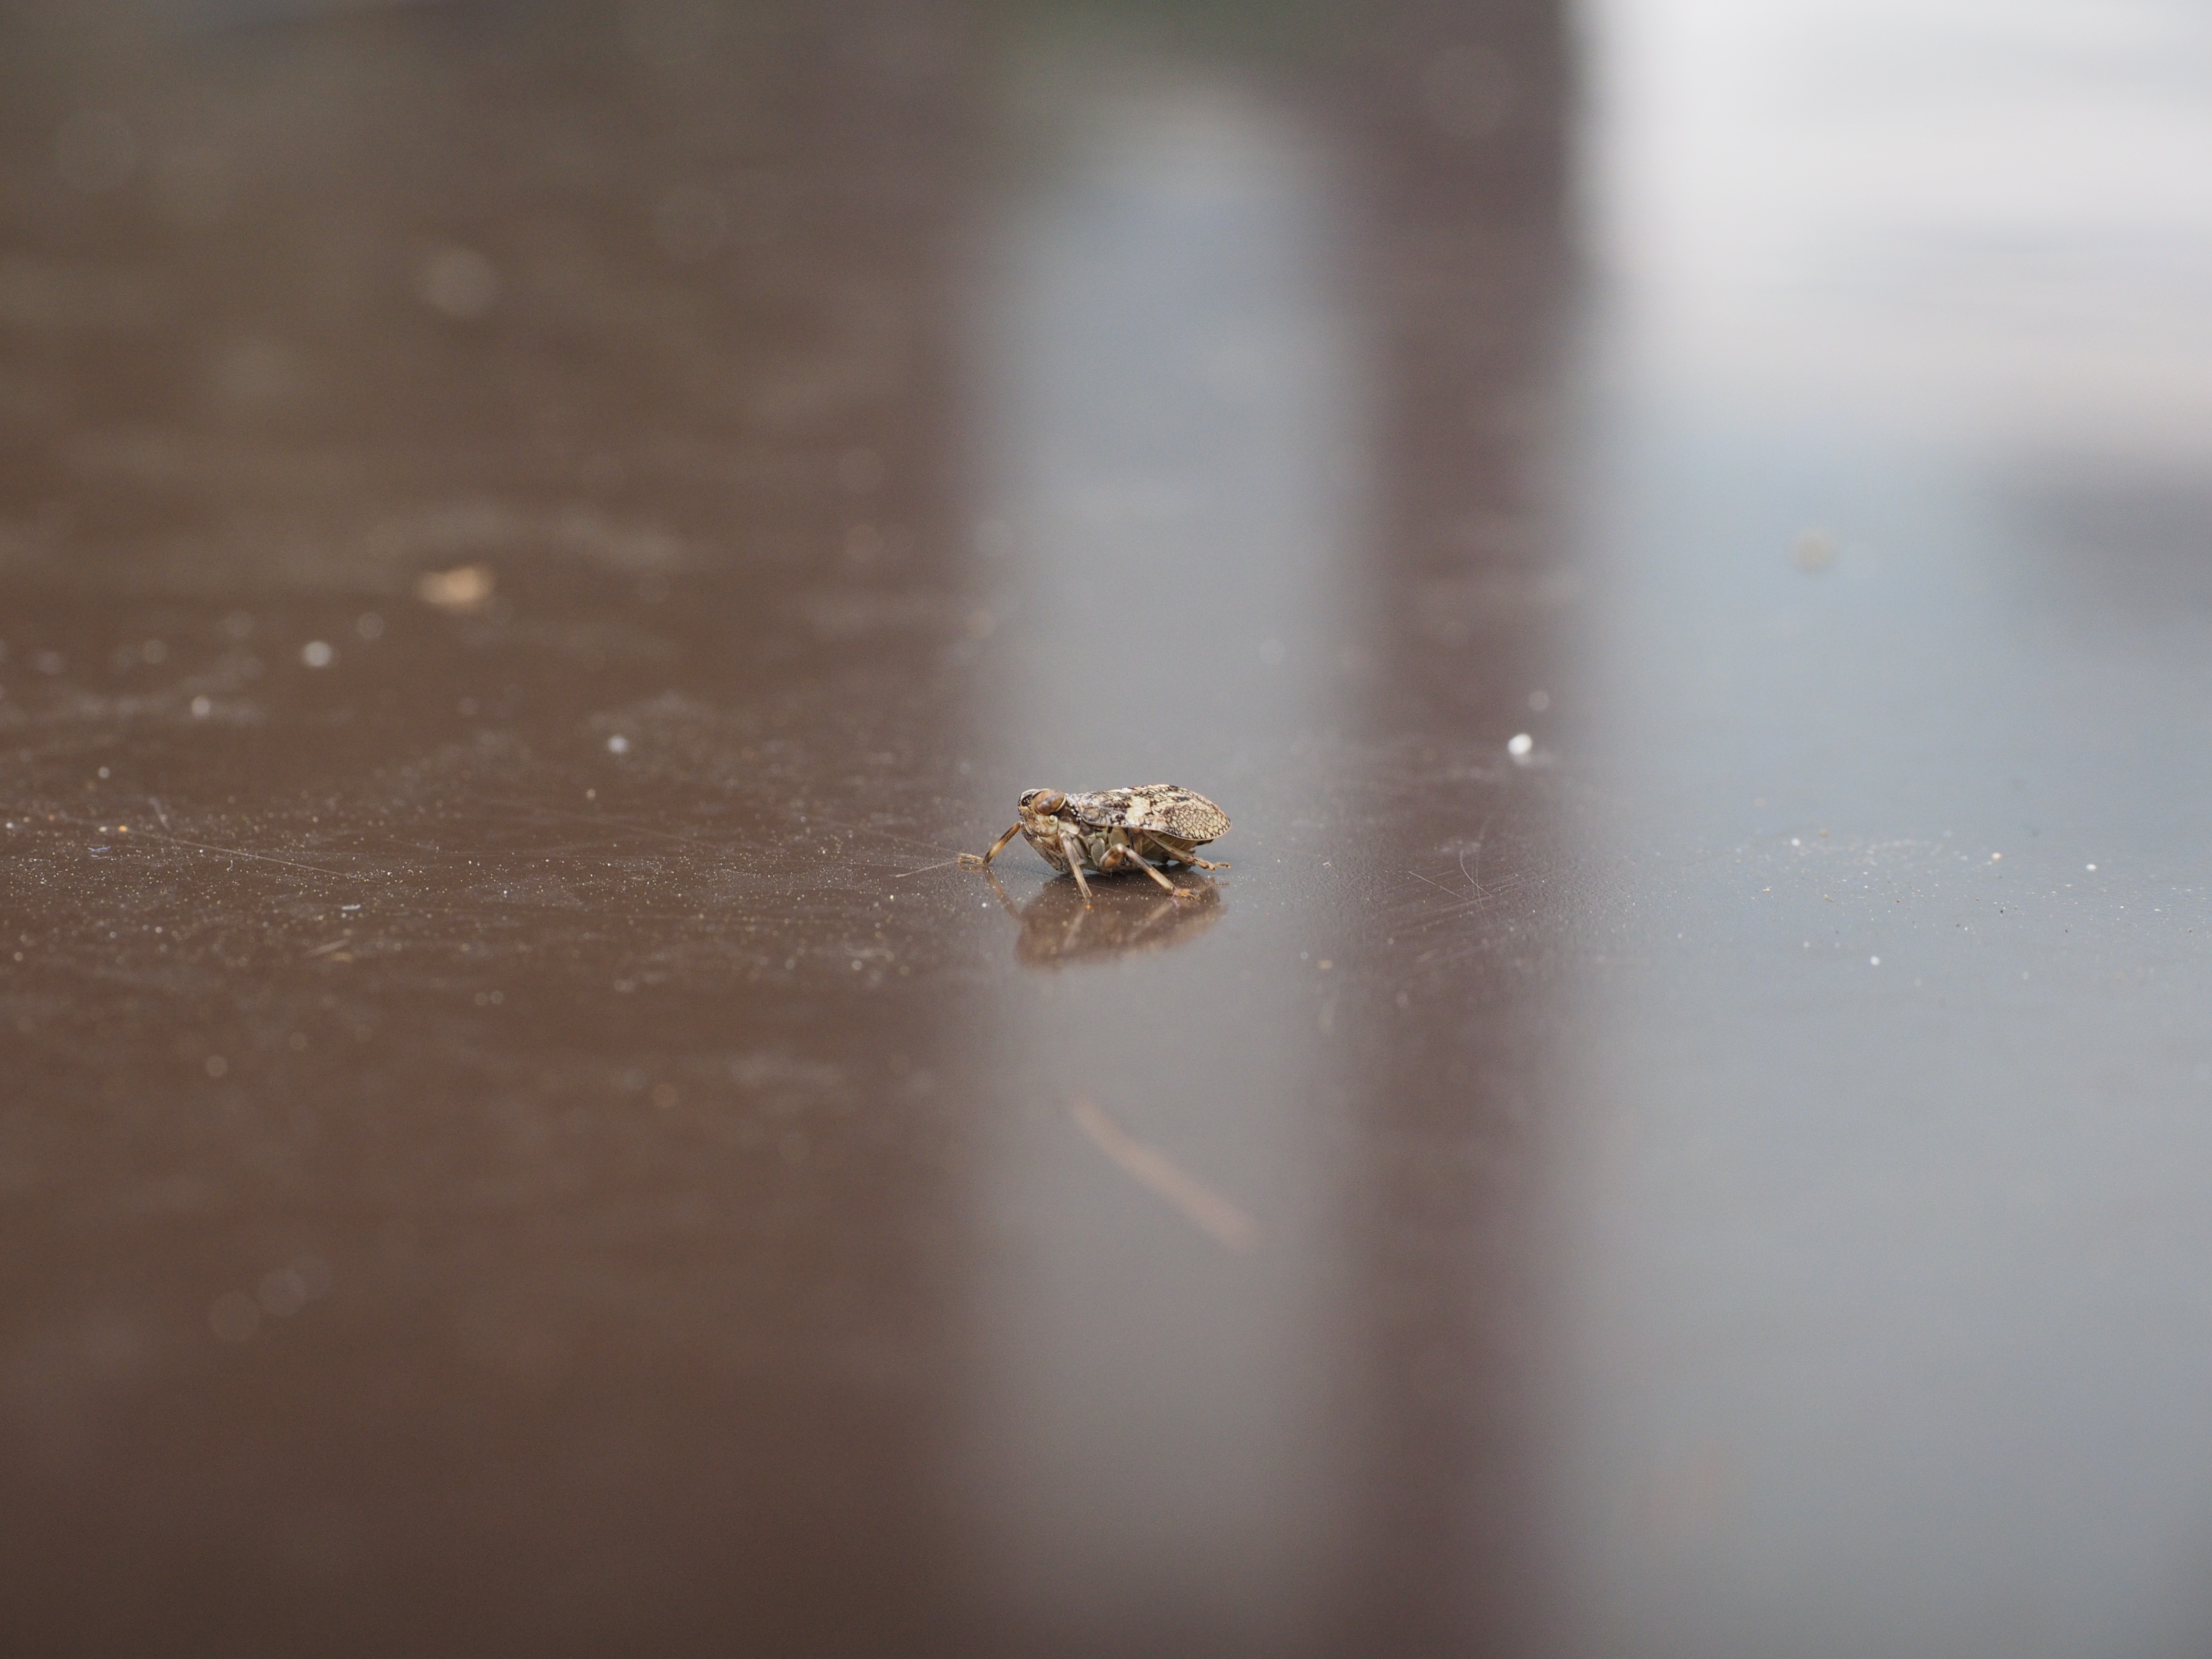
photography, leaf, jump, insect, fauna, invertebrate, close up, hop, macro photography, cicada, canthigaster cicada, fulgoromorpha, issus coleoptratus, k ferzikade, issidae, springzikade, h pfzikade, jumping champion, jumping world champion